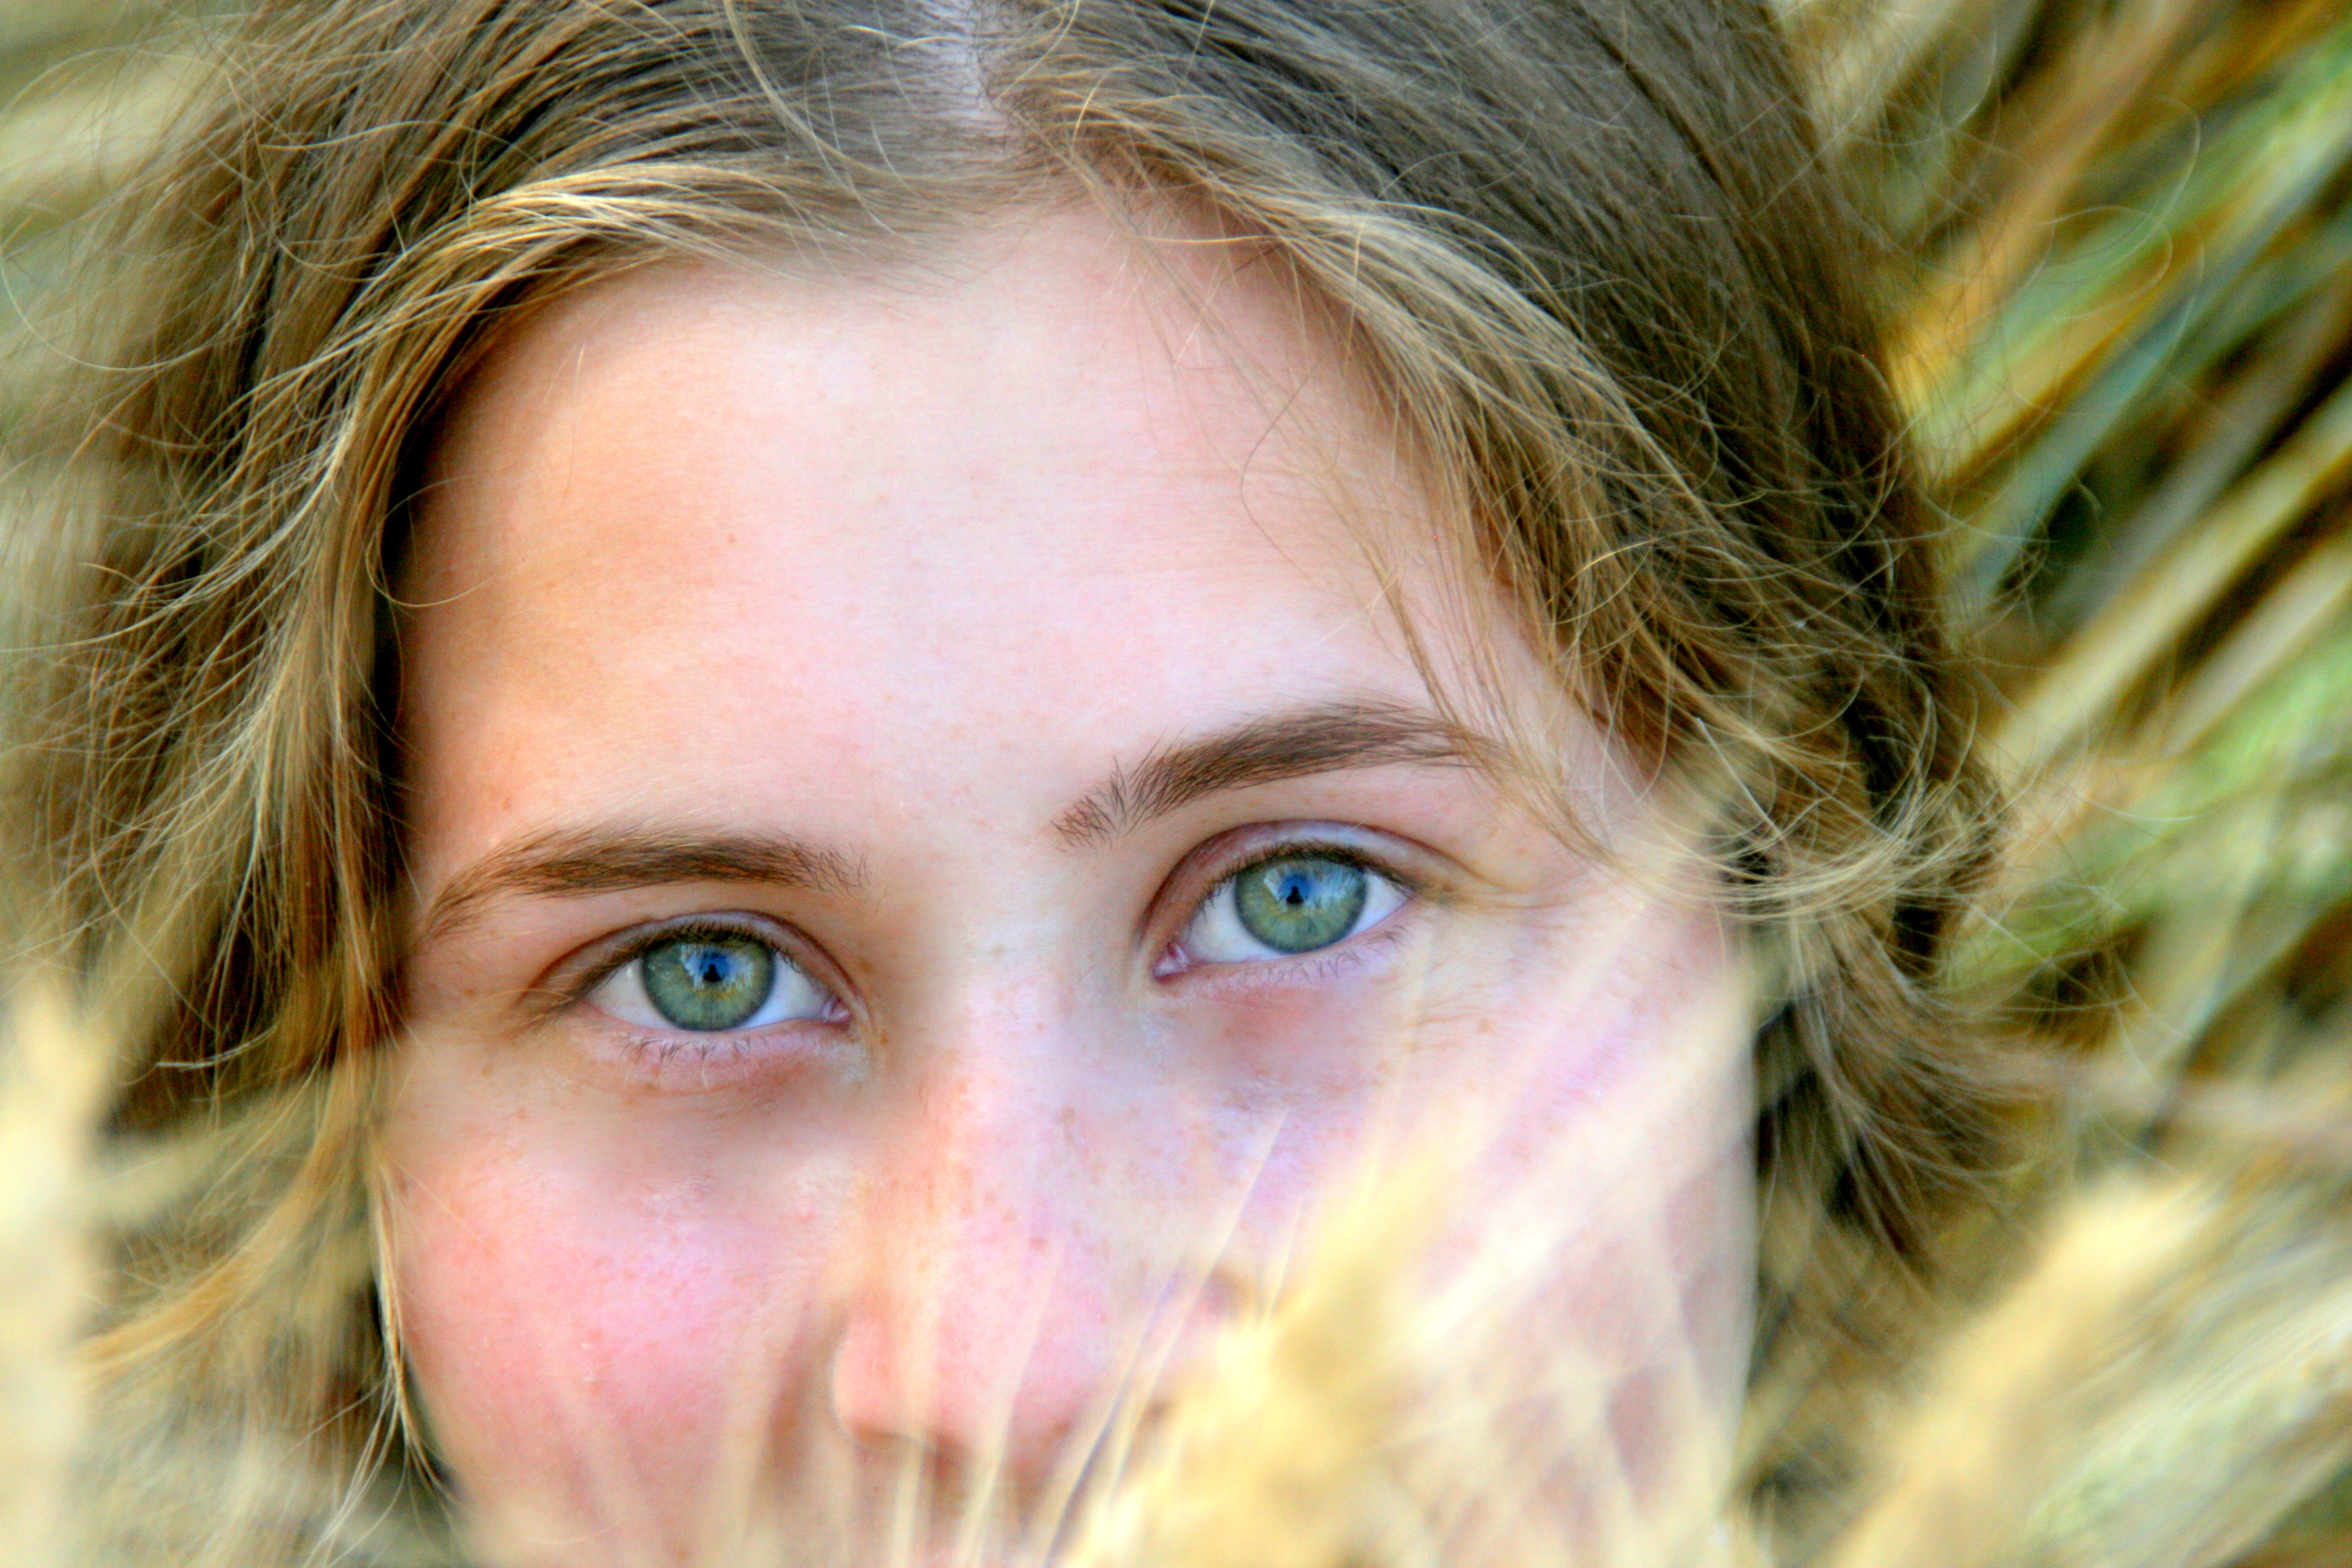
person, girl, woman, hair, photography, portrait, model, color, child, facial expression, smile, mouth, freckle, close up, human body, face, nose, eye, head, skin, beauty, blond, organ, grau, emotion, green eyes, brown hair, sense, portrait photography